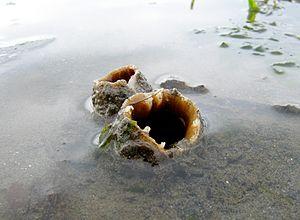
Les pholades sont des mollusques marins dits térébrants.